Goodmans (electronics company)

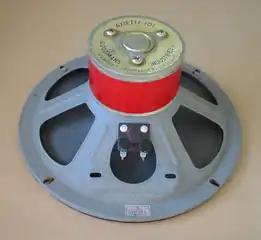

Goodmans Industries was founded in 1923, 1925, or 1926, in Wembley, Middlesex. The company started as a manufacturer of loudspeakers for public address systems. The company was sold in 1959 to Relay Exchanges Ltd. and through a series of sales and mergers ended up under ownership of Radio Rentaset Ltd. and then Radio Rentals.